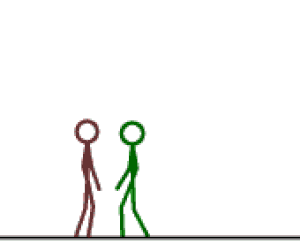
Le Piledriver est une prise de catch. Cette prise est majoritairement utilisée au catch, mais il est possible de voir des piledrivers dans certains combats d'Ultimate Fighting Championship. Cependant cette manœuvre est aujourd'hui considérée comme illégale sous les règles unifiées de combat libre nord-américain, qui pénalisent toute forme de projection sur la tête ou le cou de l'adversaire ; l'utilisation d'un Piledriver ou d'une de ses variantes, résultera en une déduction de points ou l'arrêt complet du combat à la discrétion de l'arbitre. L'utilisation du piledriver lors de combats d'arts martiaux mixtes est toujours permise en Asie et d'autres régions du monde qui n'ont pas de dispositions portant sur ce type de projection dans leur réglementation.